Robert I of France

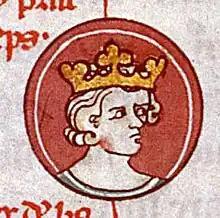
Robert I as depicted in a 14th century family tree of the Robertians

Robert I ( – 15 June 923) was the elected King of West Francia from 922 to 923. Before his election to the throne he was Count of Poitiers, Count of Paris and Marquis of Neustria and Orléans. He succeeded the overthrown Carolingian king Charles the Simple, who in 898 had succeeded Robert's brother, king Odo.